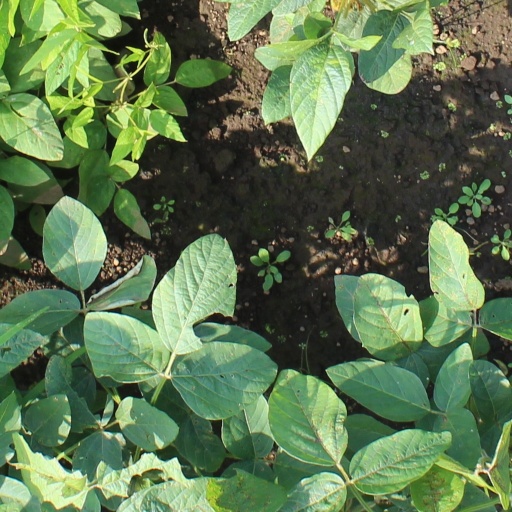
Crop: soybean